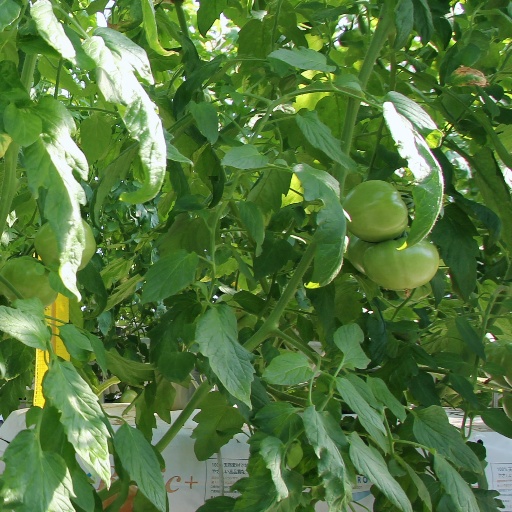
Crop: tomato